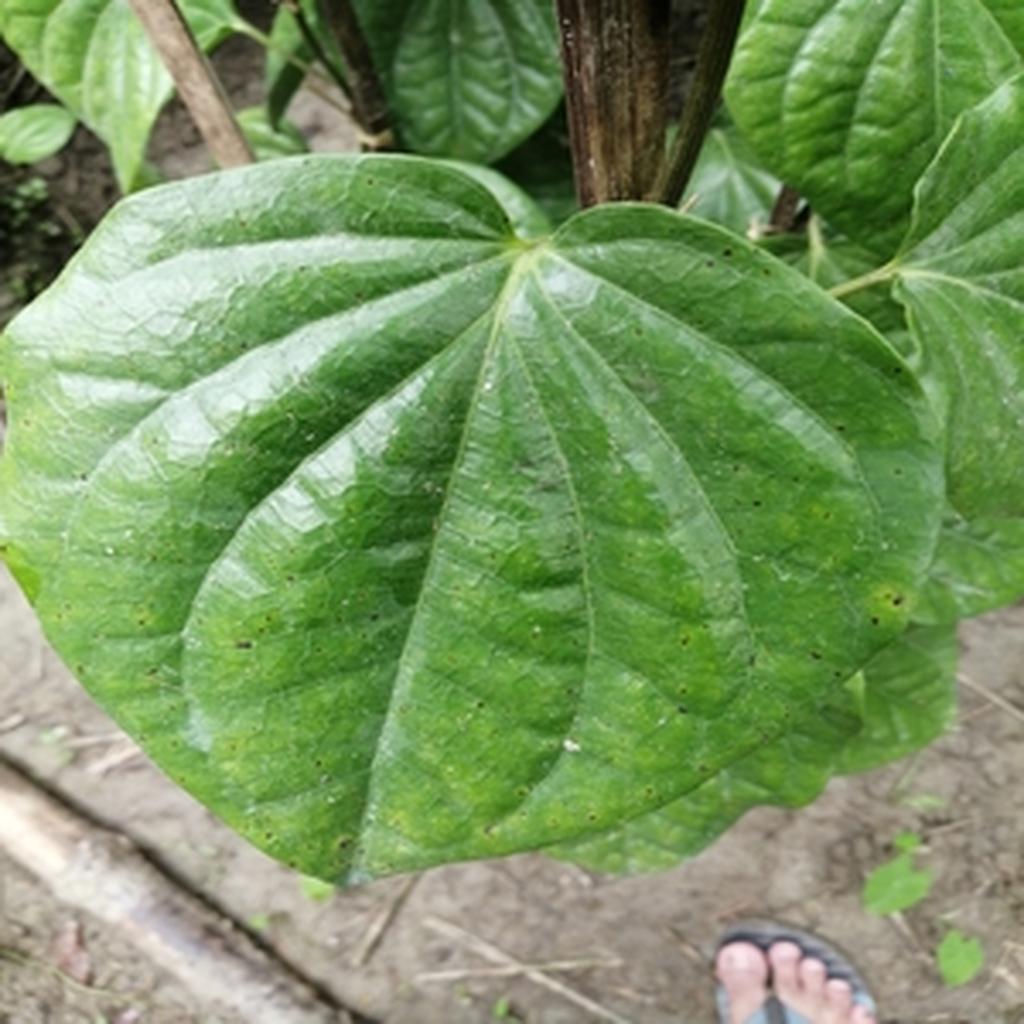
Label: Leaf_Spot